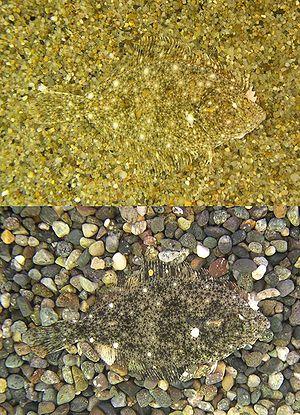
Les Pleuronectidae sont une famille de poissons plats incluant notamment les plies, les limandes, les flets et les flétans.
Kareius bicoloratus est une espèce de poissons appartenant à la famille des Pleuronectidae. Il est classé dans le genre Platichthys par ITIS.